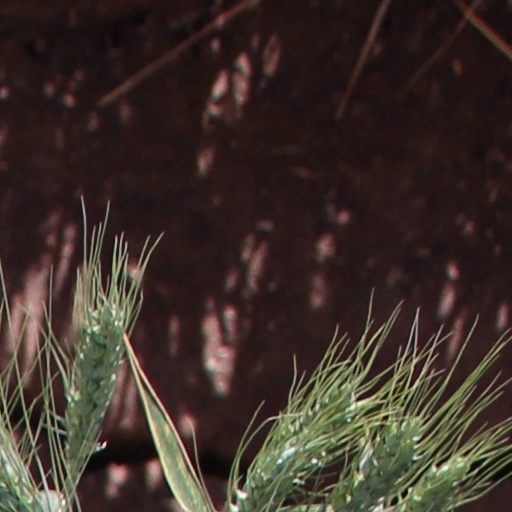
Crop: wheat